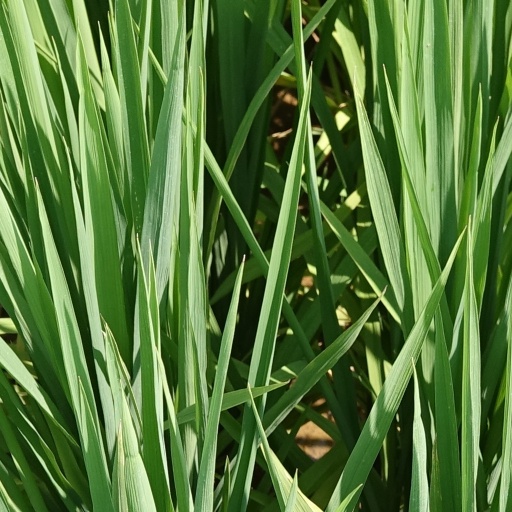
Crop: rice